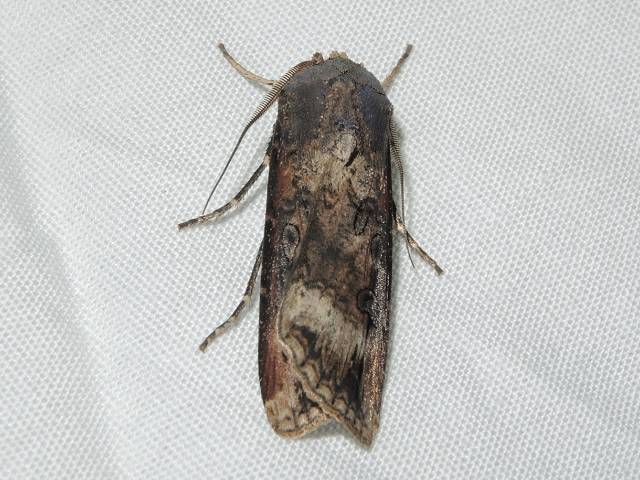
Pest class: cutworms